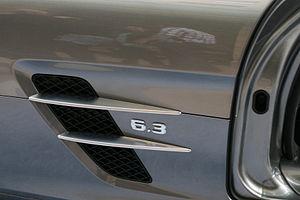
Le logo de la Mercedes SLS AMG.